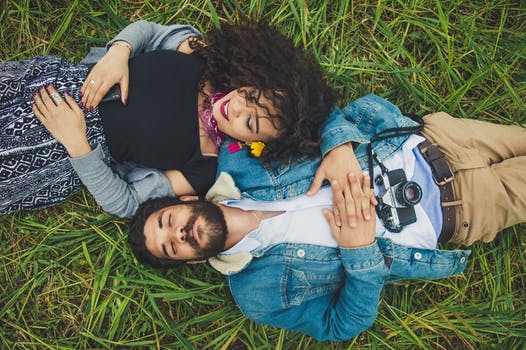
Label: No Watermark